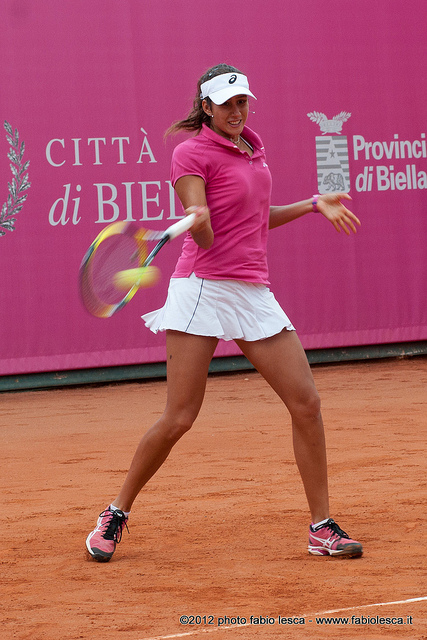
vận động viên tennis đang cầm vợt đỡ bóng tennis trên sân